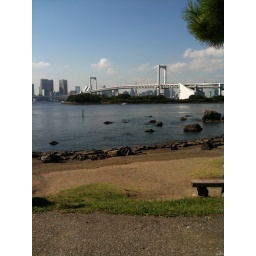
We live by that red tower (Tokyo Tower).